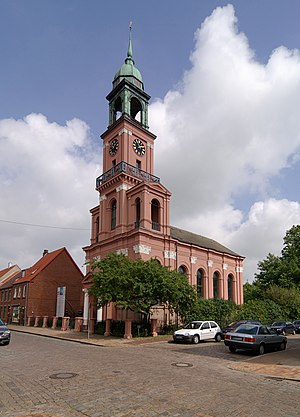
Frederiksstad / Galleri
Frederiksstad er en by i det nordlige Tyskland under Kreis Nordfriesland i delstaten Slesvig-Holsten med cirka 2.500 indbyggere. Byen i den sydvestlige del af Sydslesvig ligger direkte ved udmundingen af Trenen i Ejderen og minder med sin retvinklede gadestruktur, kanaler og mange huse i nederlandsk renæssancestil om en typisk hollandsk by. Grunden er, at byen i 1600-tallet blev bygget af tilflyttede nederlandske religiøse flygtninge, som blev kaldt til Sydslesvig af den gottorpske hertug Frederik 3. I dag findes stadig flere trossamfund i den lille by: tyske og danske protestanter, katolikker og nederlandske mennonitter og remonstranter. Der er dog ingen jødiske, unitariske eller kvækeriske menigheder i byen længere. På grund af de mange religionssamfund i byen blev Frederiksstad også kaldt toleranceby.